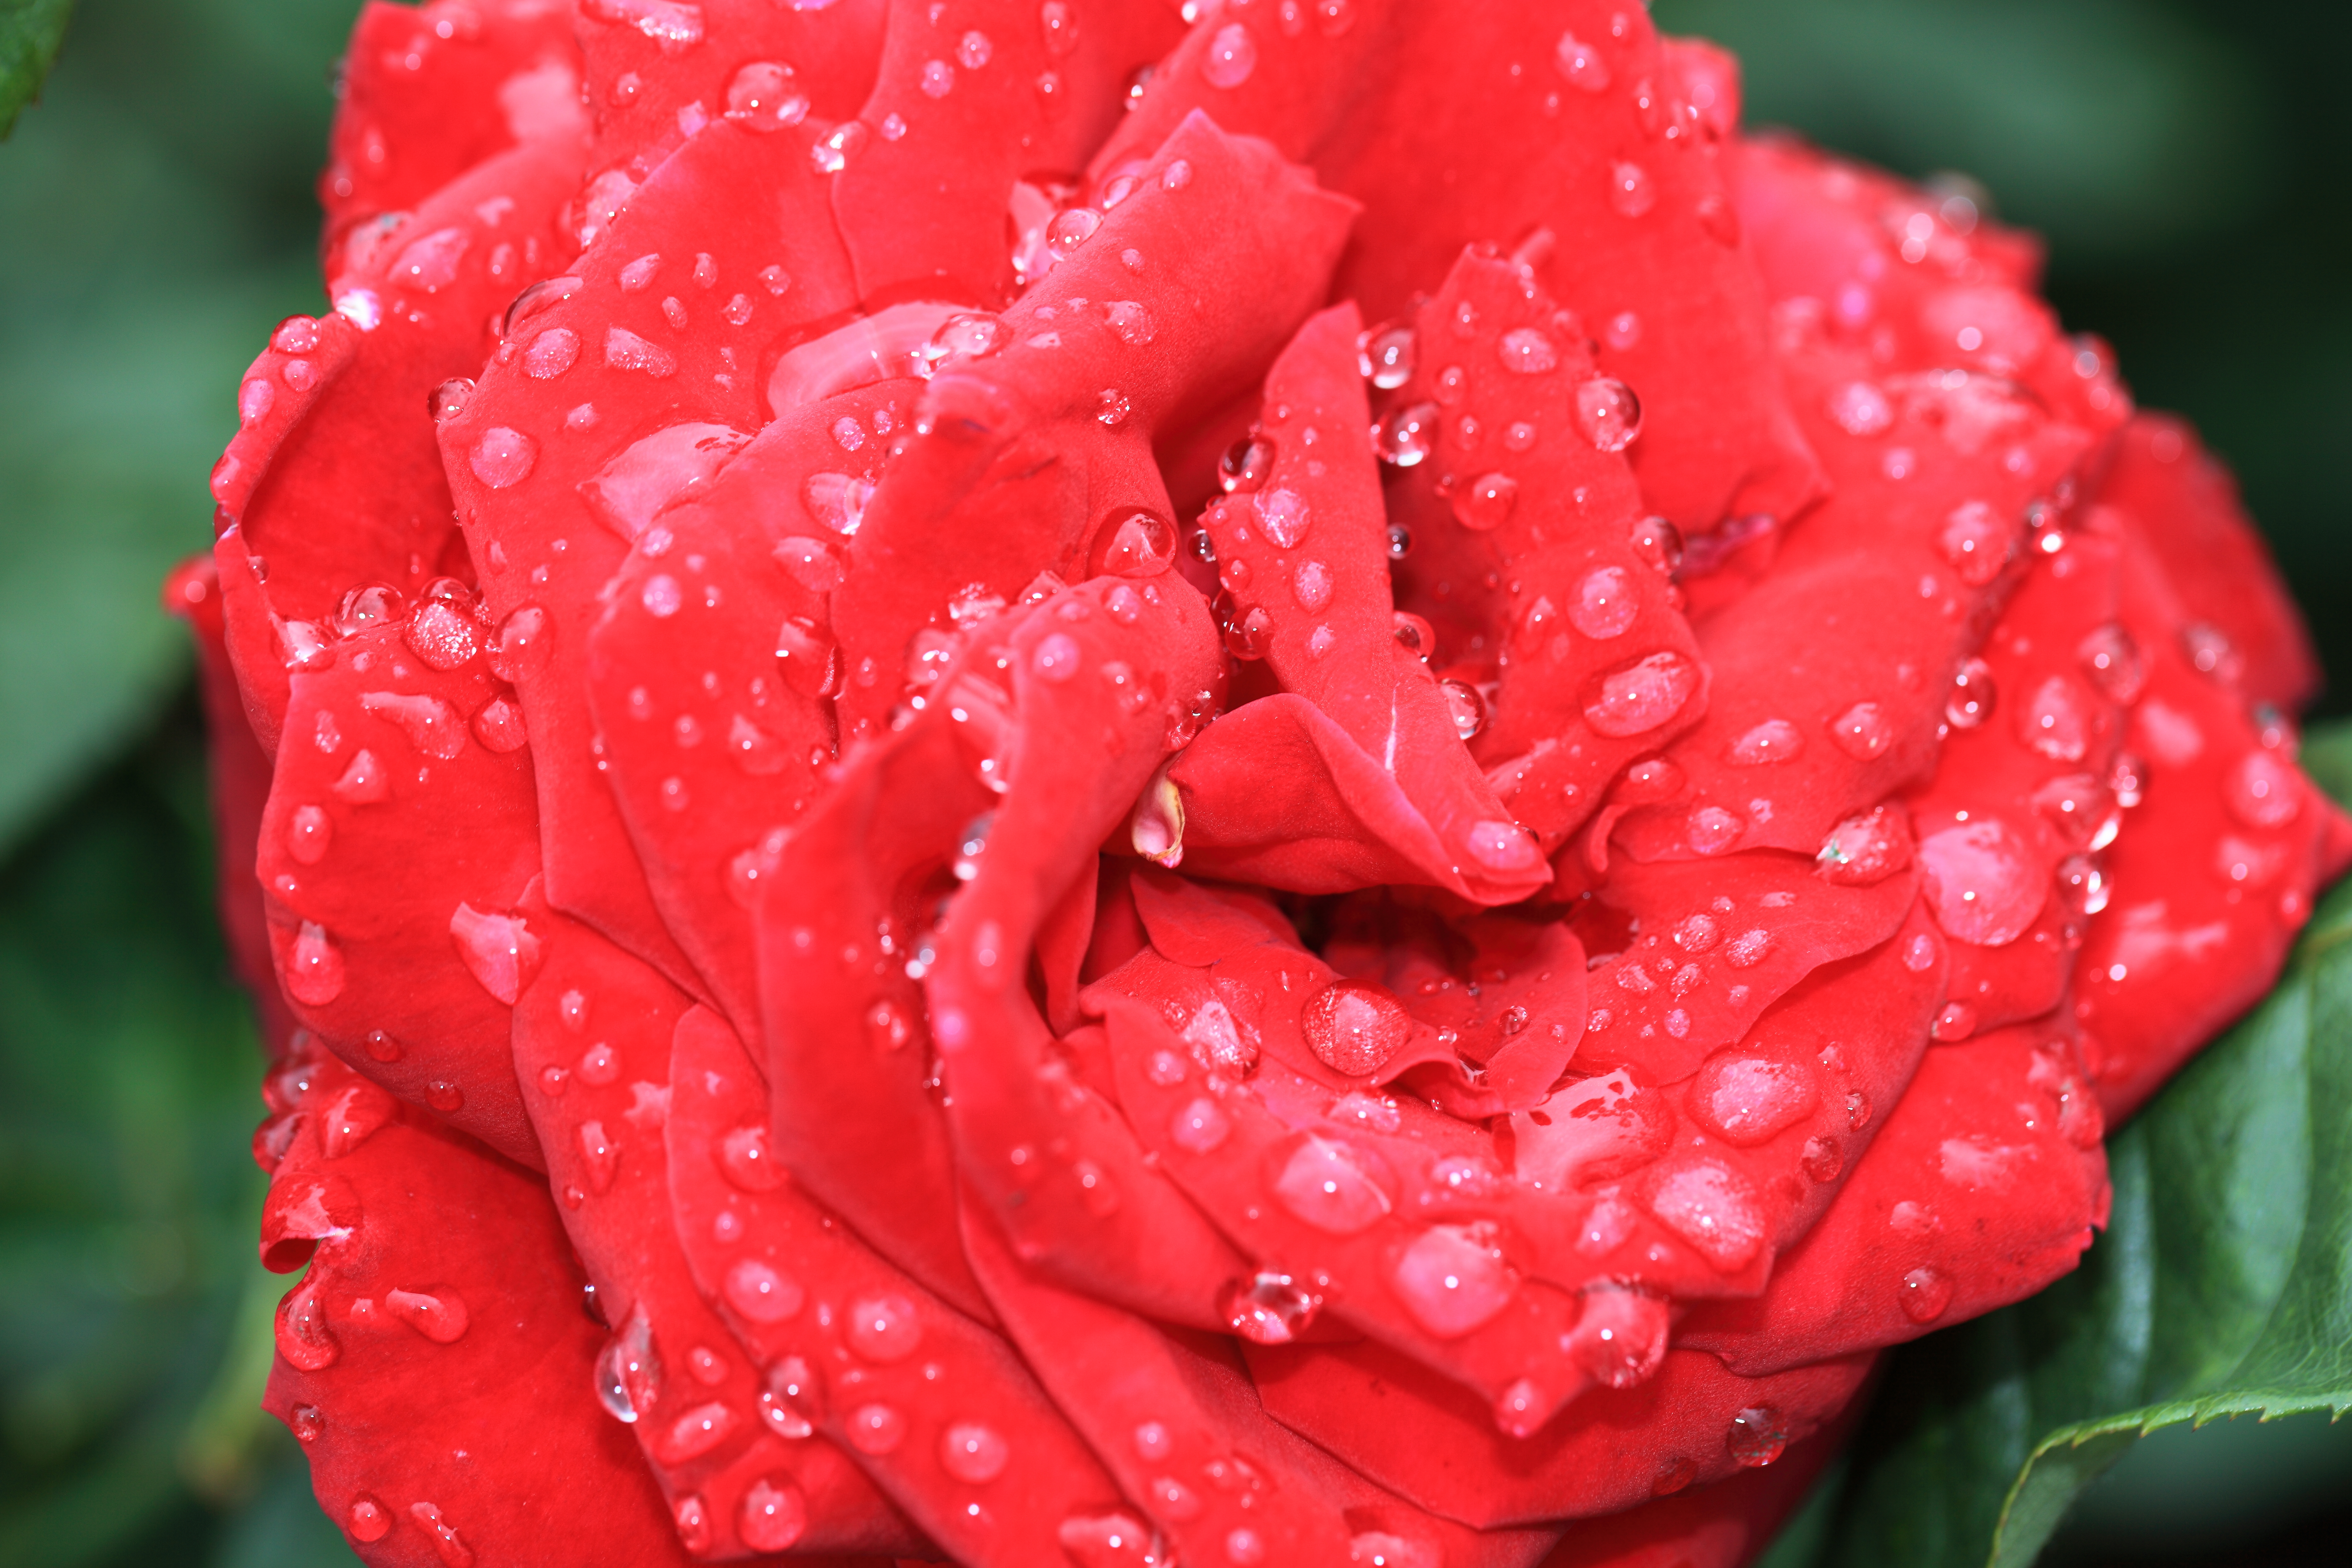
plant, flower, petal, rose, high, red, rosa, 5d, hires, markii, hi, res, resolution, gunma, maebashi, gunmaflowerpark, floribunda, macro photography, flowering plant, garden roses, rose family, land plant